Yoshikazu Sakamoto

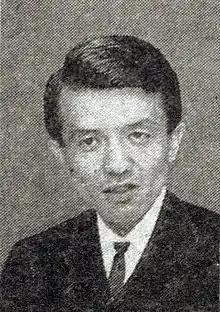
Sakamoto in 1961

In 1966, Sakamoto won the Yoshino Sakuzo Prize for his opinion piece, "Proposals for Japanese diplomacy," which called for the establishment of diplomatic relations between Japan and the People's Republic of China.